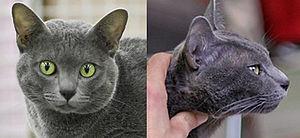
Les korats Atlach-Nacha de Yog-Hurt (à gauche) et Uffe de Lucky (à droite) nous montrent leur face et leur profil.
Le korat est une race de chat originaire de Thaïlande. Ce chat de petite taille est caractérisé par sa robe de couleur bleue et ses yeux verts. Son visage est décrit comme en forme de cœur, les arcades sourcilières formant les courbes et le menton la pointe. Les éleveurs s'attachent à garder le type originel de la race, malgré l'apparition naturelle de nouvelles couleurs, telles que le colourpoint, non-acceptées par la quasi-totalité des fédérations félines.